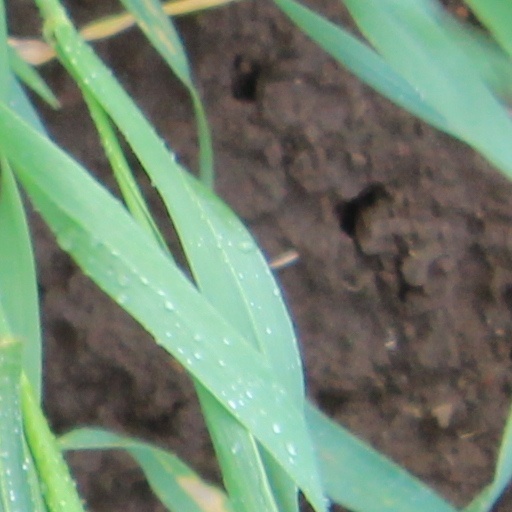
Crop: wheat